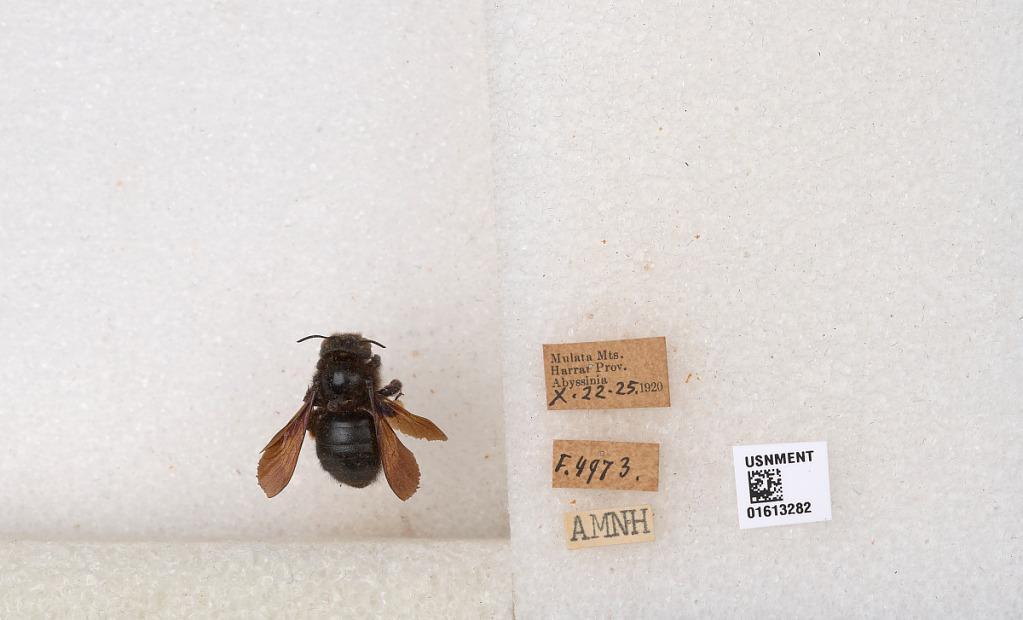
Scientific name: Xylocopa
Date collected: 1920-10-22
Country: Ethiopia
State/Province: Oromiya
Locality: Mulata Mts., Harrar Prov.